Villaseco de los Reyes

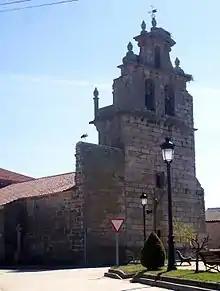
Church of Our Lady of the Immaculate Conception, in Villaseco de los Reyes. Parish Church.

The foundation of Villaseco dates back to the Middle Ages, obeying the repopulations made by the Leonese kings in the High Middle Ages, and leaving the town in the jurisdiction of Ledesma since the creation of its alfoz by Fernando II de León in the twelfth century, as well as in his archdeaconry.